Eddie Crowder

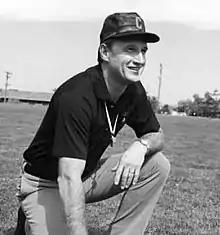
As head coach at Colorado

Eddie Crowder (August 26, 1931 – September 9, 2008) was an American football player and coach. He was an All-American quarterback (QB) and safety at the University of Oklahoma (OU) in the early 1950s and a successful head coach and athletic director (AD) at the University of Colorado (CU) in the 1960s and 1970s.